Philip Embury

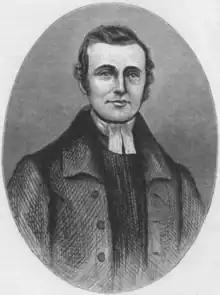

Philip Embury (21 September 1729 – August 1775) was a Methodist preacher, a leader of one of the earliest Methodist congregations in the United States.